Andrew Buchanan of Drumpellier

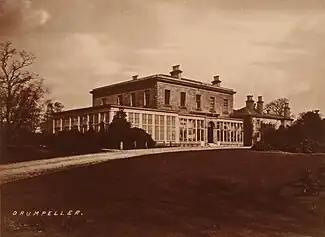
The Drumpellier Estate as it was in 1878 taken by Thomas Annan

The Drumpellier estate was purchased by Andrew Buchanan in 1735. He was responsible for building the oldest part of Drumpellier House in 1736 and it was extended in the 1740s and 1750s. Additions were made to it in 1840 and 1850.